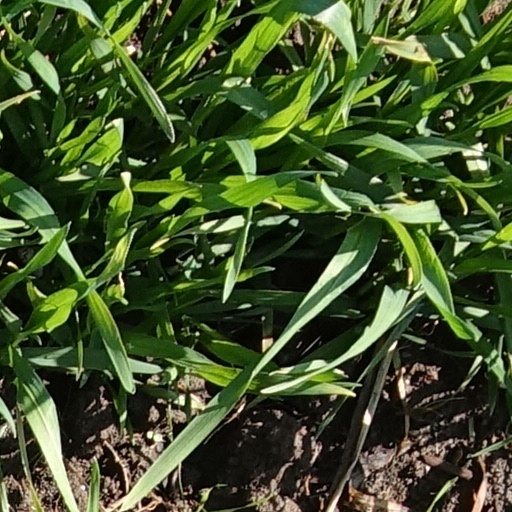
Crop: wheat